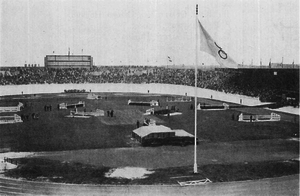
Parcours de saut d'obstacles aux jeux olympiques d'Amsterdam en 1928.
Les épreuves d'équitation aux Jeux olympiques d'été de 1928 à Amsterdam incluaient le concours complet, le saut d'obstacles et le dressage. Pour la première fois, ces trois disciplines disposent d'un classement en individuel et par équipe, ce qui est encore le cas aujourd'hui aux jeux olympiques d'été.